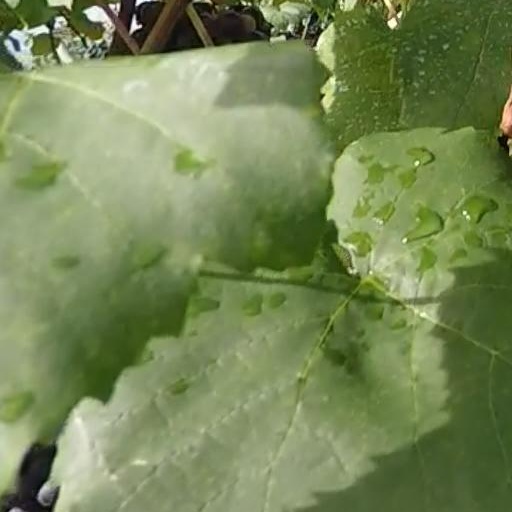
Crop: grape